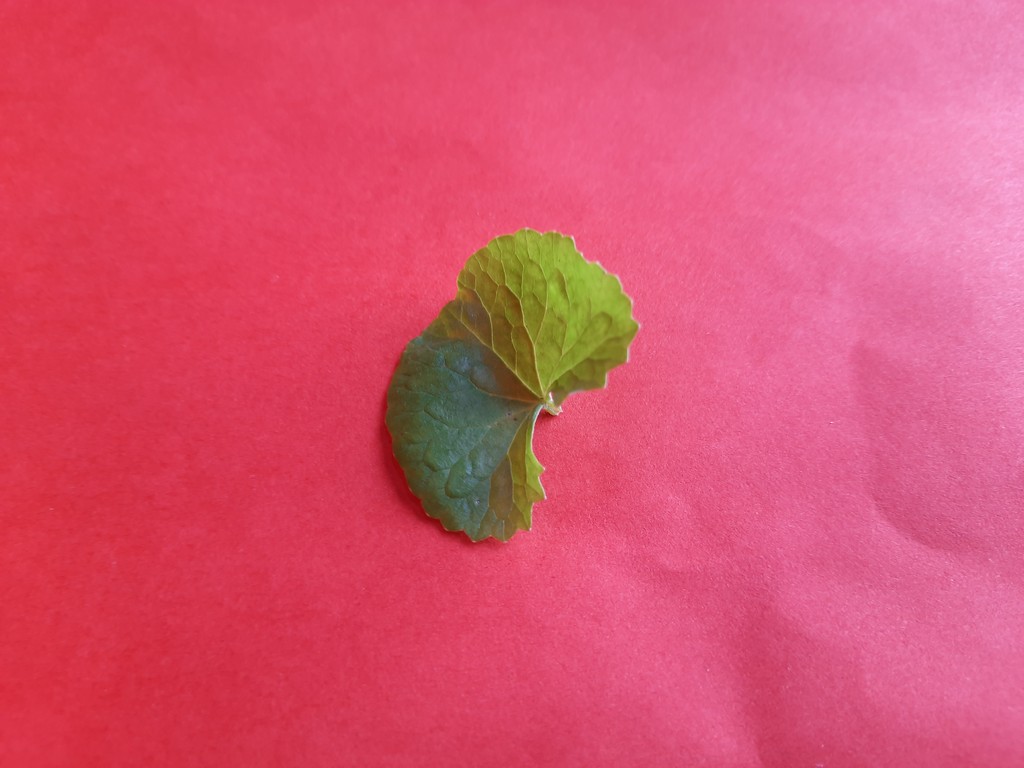
Label: Healthy